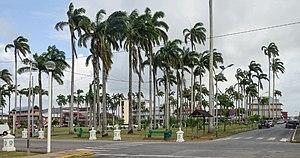
La place des palmistes à Cayenne en Guyane.
La place des Palmistes est la place principale de la ville de Cayenne en Guyane. En son centre, se trouve la colonne de la République édifiée en 1890 pour la commémoration de la Prise de la Bastille et la fin de la monarchie absolue. On retrouve aussi la statue de Félix Éboué.
Le quartier Mohammed VI est un quartier situé à El Jadida. Il suit la direction de la préfecture de Bir Anzarane. Ce quartier comporte des monuments et des sites touristiques.